Lake Fundeni

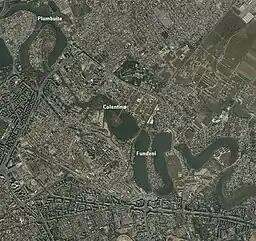

Lake Fundeni is a man-made lake on the Colentina River in Bucharest, Sector 2. It has a surface of , length of , width of 200–800 m, a depth between 1 and 5 meters, and a volume of .